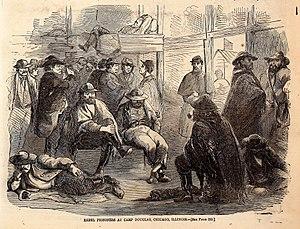
Truman W. Williams, dit True Williams, né le 22 mars 1839 et mort le 23 novembre 1897, est un artiste américain connu pour avoir été le seul illustrateur des romans de Mark Twain. Lors de la publication de Les Aventures de Tom Sawyer, c'est donc lui qui a donné un portrait visuel de personnages tels que Tom Sawyer et Huckleberry Finn.